Hunky Dory

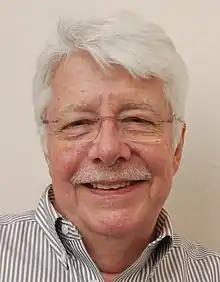
Co-producer Ken Scott in 2014

Bowie and the future Spiders officially started work on the new album at Trident Studios in London on 8June 1971. Ken Scott, who had engineered Bowie's two previous records, was hired to co-produce alongside him. Scott accepted the position as a way to gain experience, although at the time he didn't believe Bowie would become a huge star. His debut as a producer, Scott borrowed some of the acoustic sounds of George Harrison's "All Things Must Pass" (1970), an album he engineered. Scott retained the role of co-producer for Bowie's next three records: "Ziggy Stardust", "Aladdin Sane" and "Pin Ups". Bowie played demos for Scott and the two picked which ones would be recorded for the album. On 8June, the band recorded "Song for Bob Dylan", although according to Nicholas Pegg this version was scrapped and the released version was not recorded until 23June. Scott later recalled that recording went very quickly: "Almost everything was done in one take." Discussing Bowie's vocals, Scott stated: "He was unique. [He is] the only singer I ever worked with where virtually every take was a master." Bolder described recording with Bowie for the first time as a "nerve-wracking experience": "When that red light came on in the studio it was, God, in at the deep end of what!" As a co-producer Bowie took an active interest in the album's sound and arrangements, an about-face from his generally hands-off attitude during the "Man Who Sold the World" sessions.